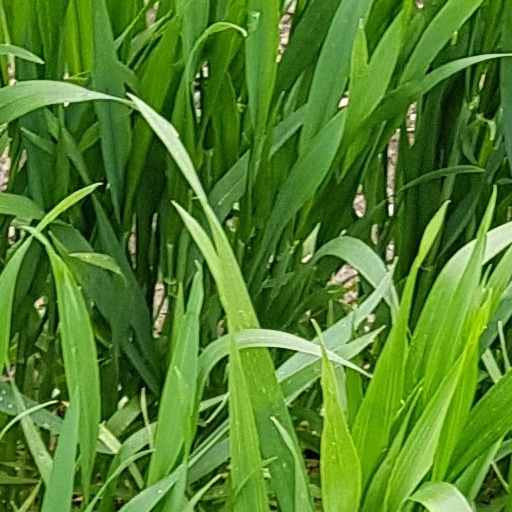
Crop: wheat